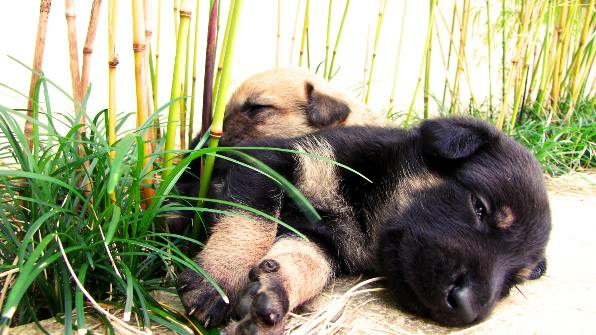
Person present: No